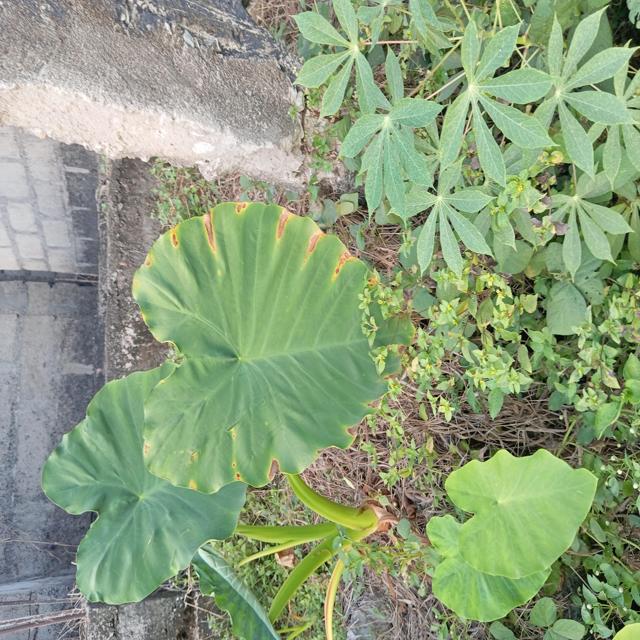
Label: Late_Blight